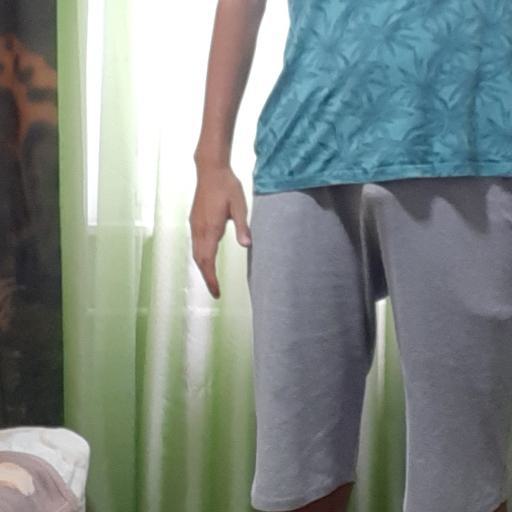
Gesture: no_gesture